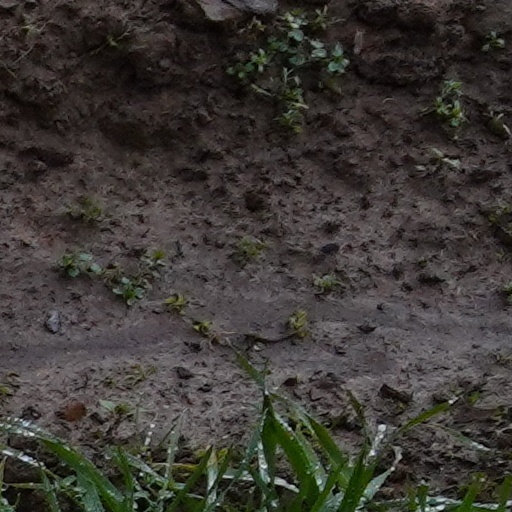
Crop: wheat